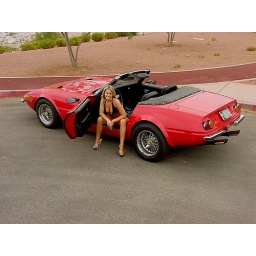
Red Ferrari 365 GTS and sexy girl in a black bikini